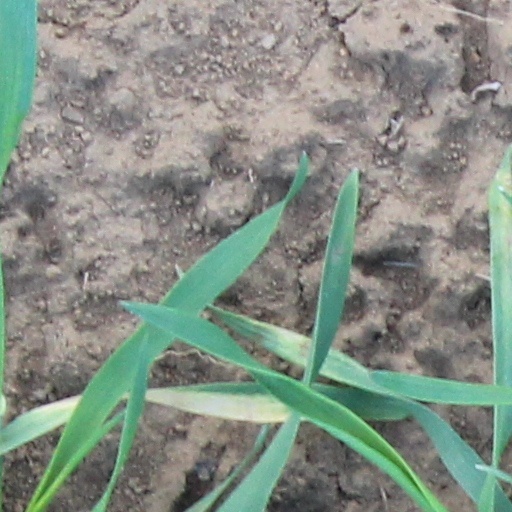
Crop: wheat